Albertslund Municipality

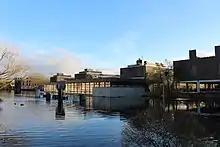
Albertslund Town Hall

Companies headquartered in the municipality include FDB (Coop Danmark) and Kemp & Lauritzen.